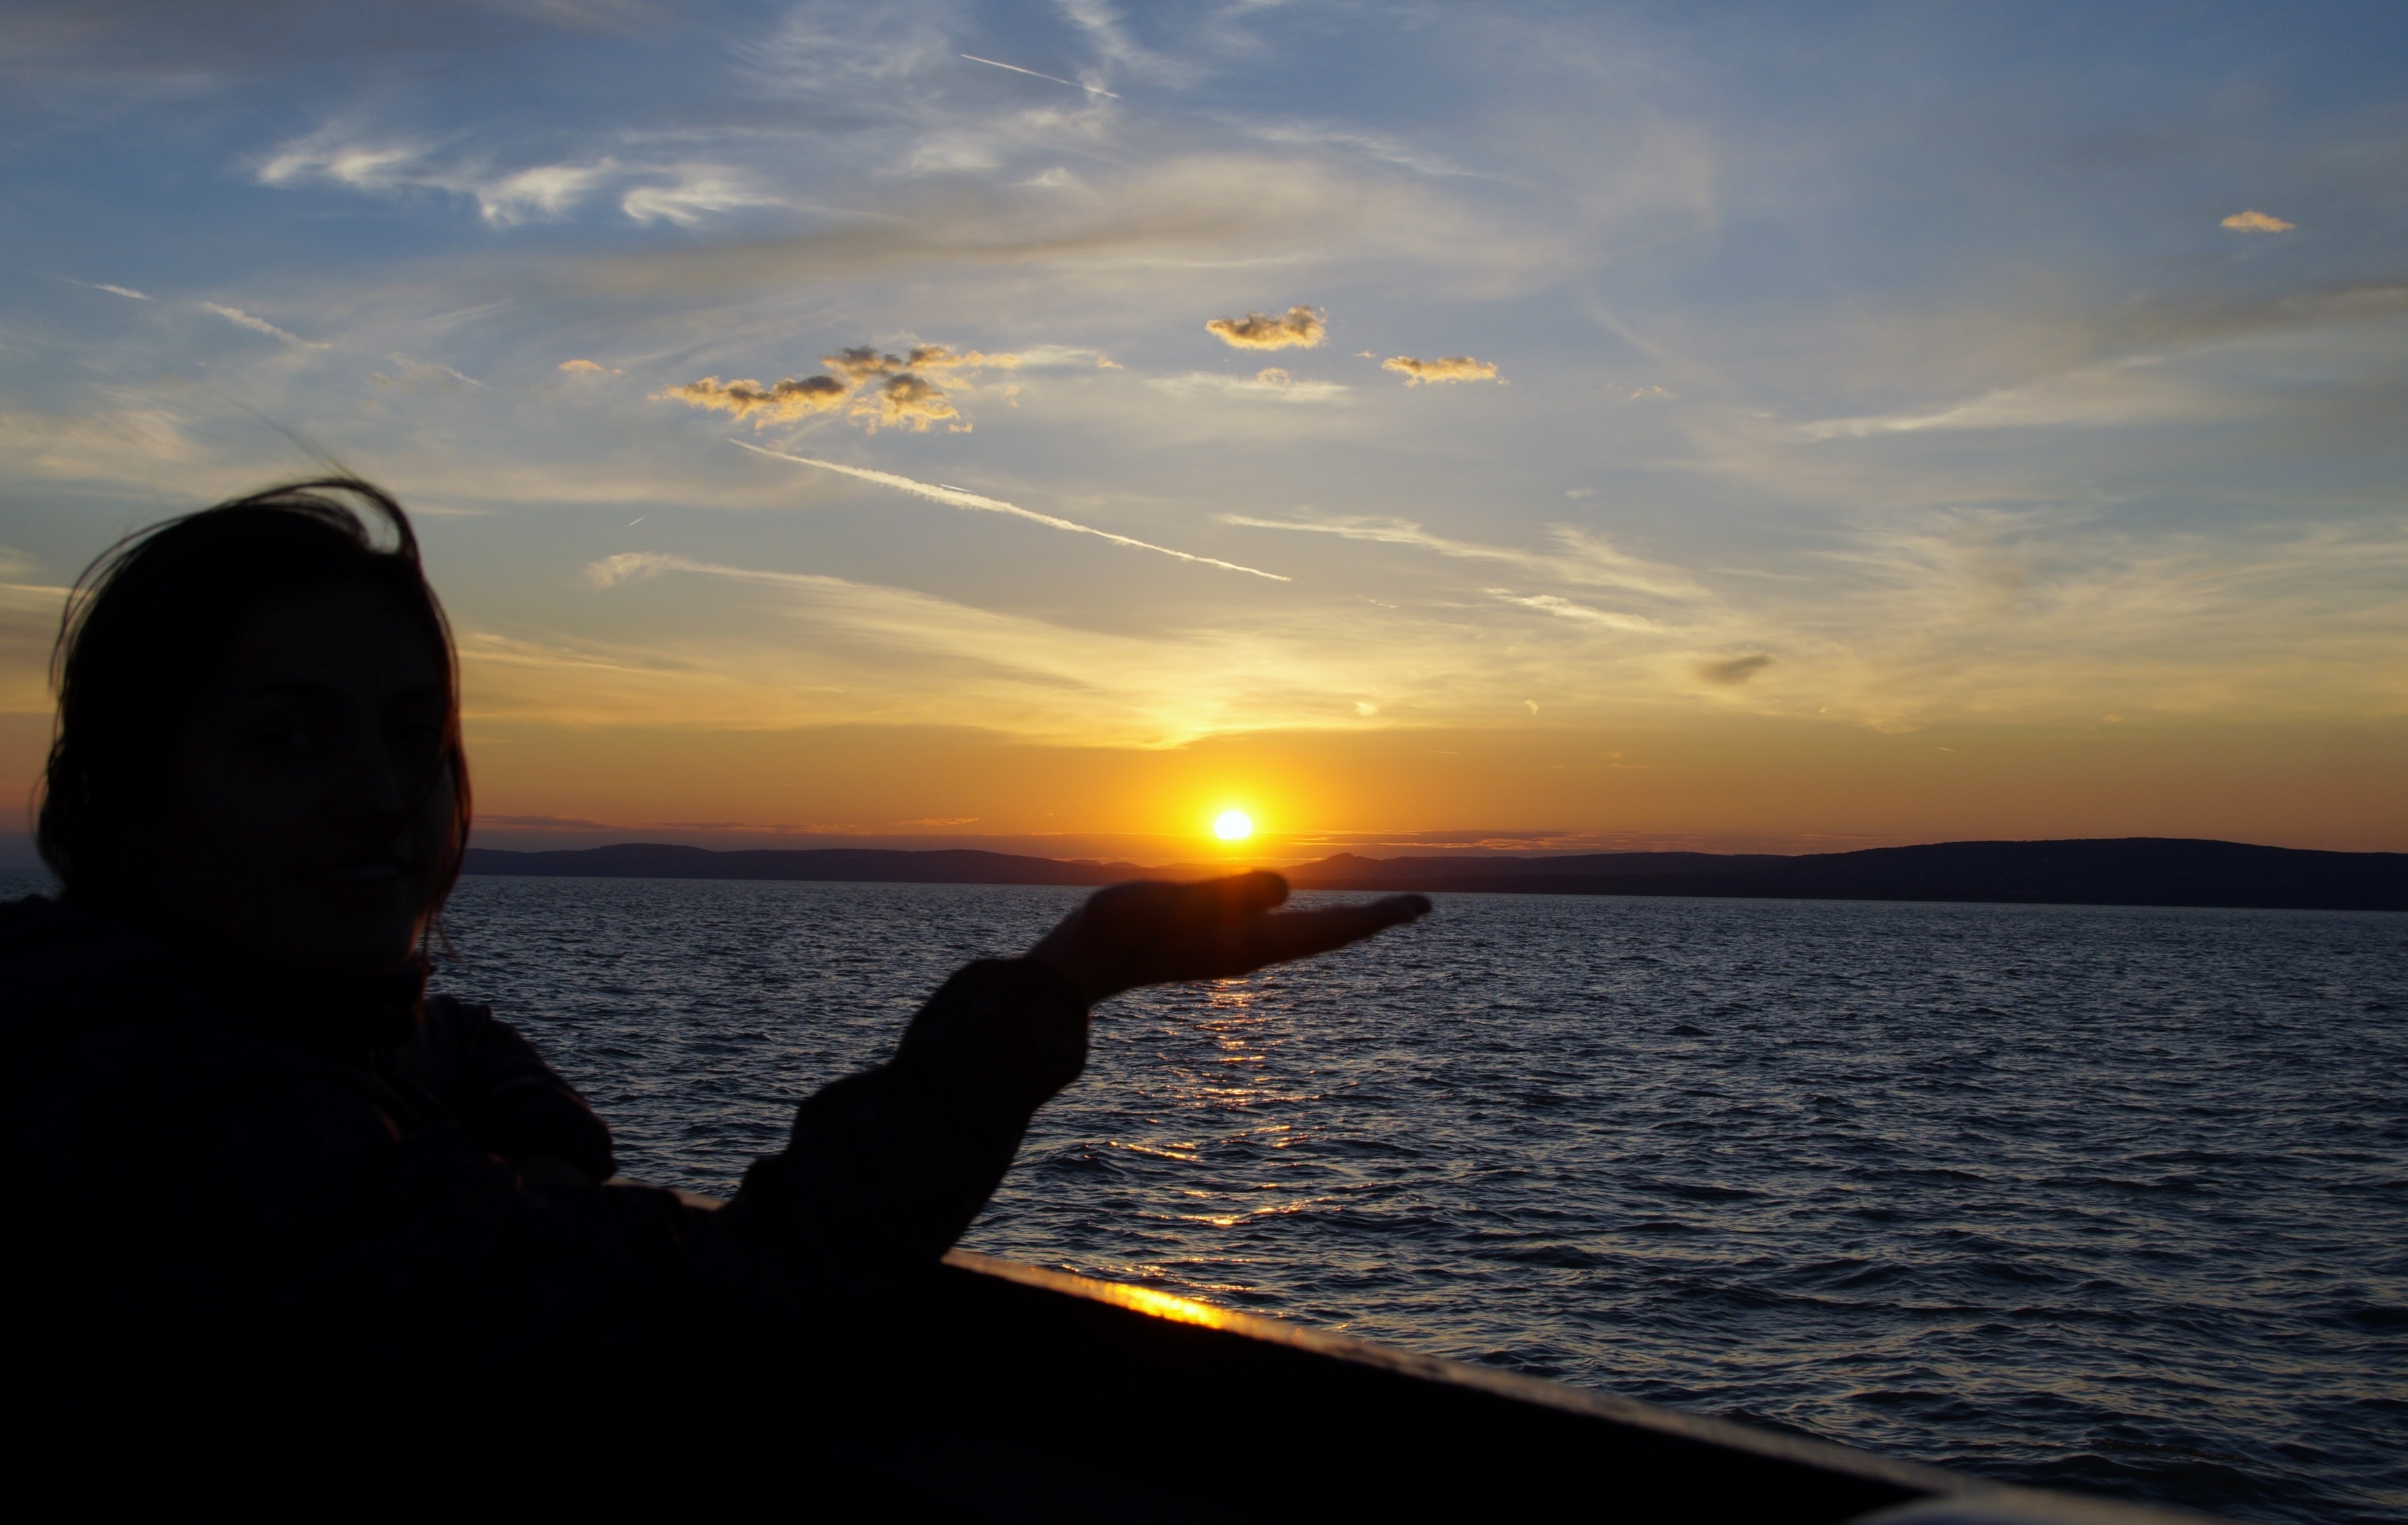
beach, sea, coast, ocean, horizon, cloud, sun, sunrise, sunset, sunlight, morning, wave, lake, dawn, dusk, evening, vehicle, bay, balaton, cape, afterglow